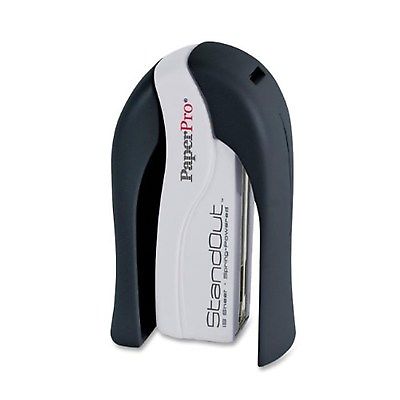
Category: stapler